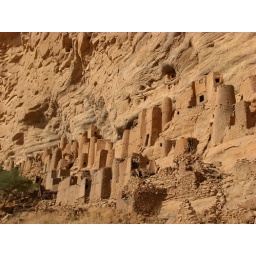
Telem houses in cliff wall